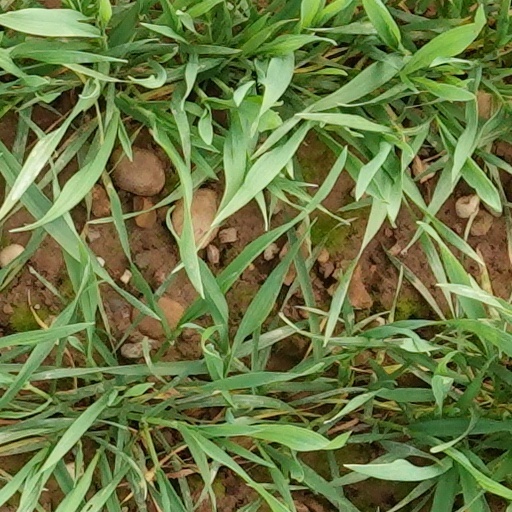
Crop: wheat